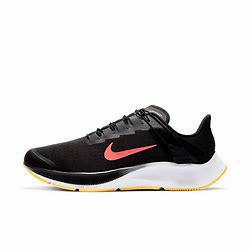
Brand: Nike
Model: Air Zoom Pegasus 37 Flyease